Mannheim–Saarbrücken railway

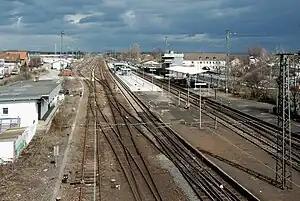
Schifferstadt station

"Schifferstadt" station is located on the northwestern outskirts of Schifferstadt and it is classified as a category 3 station. It was opened on 11 June 1847 as part of the Ludwigshafen–Neustadt section of the Ludwig Railway. At the same time the branch line to Speyer was opened. Schifferstadt became the first railway junction within the Palatinate. The branch line to Speyer was extended to Germersheim in 1864 and to Wörth in 1876. The station's track layout had to be rebuilt during the duplication of that line at the beginning of the 20th century. The station gained a locomotive depot, which was administered as part of the Neustadt locomotive depot (Bahnbetriebswerk). The original entrance building was demolished in 1964 and replaced by a new one. Parts of the platform canopy from the original station building are protected as a historical monument.